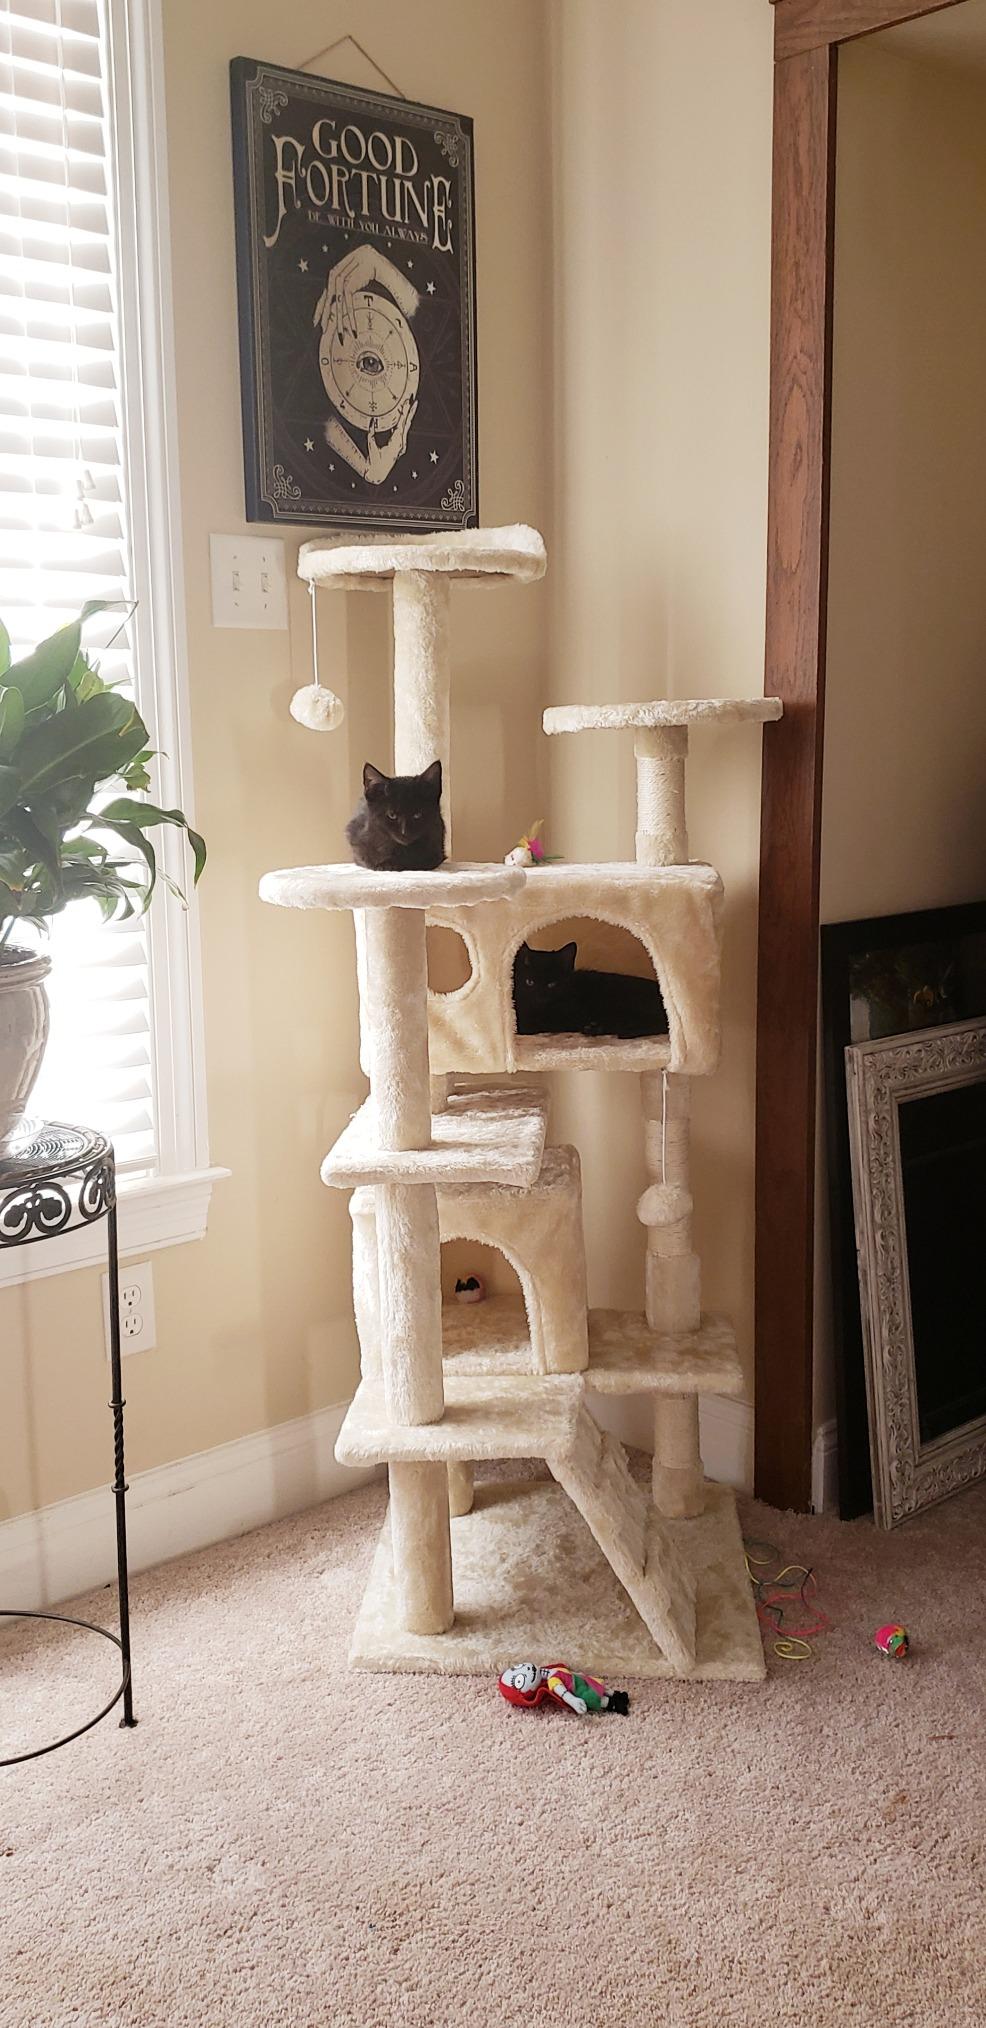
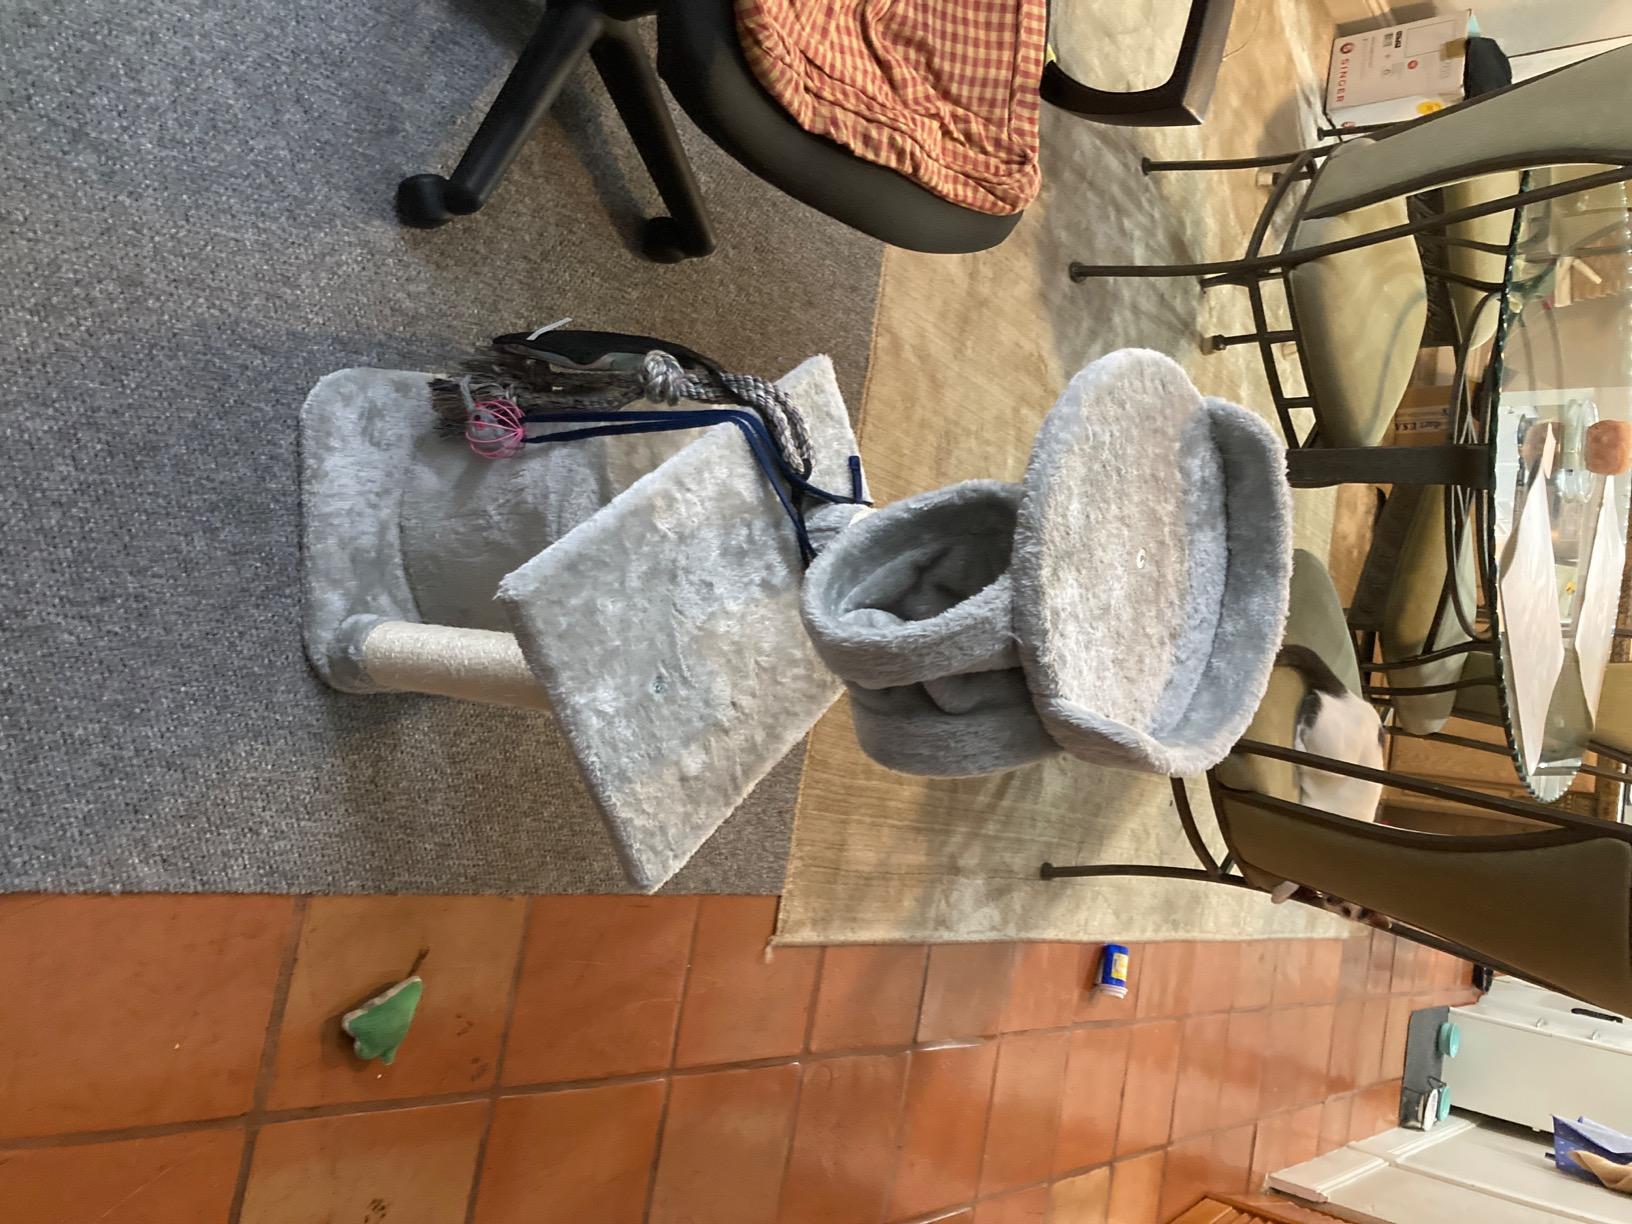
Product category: items_cat tree
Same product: no